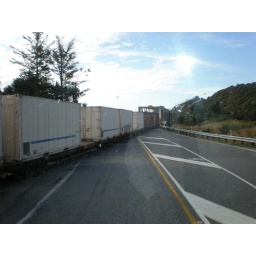
Last road rail bridge in NZ